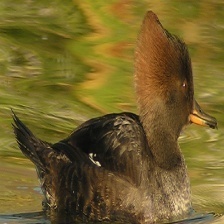
Species: HOODED MERGANSER
Scientific name: LOPHODYTES CUCULLATUS